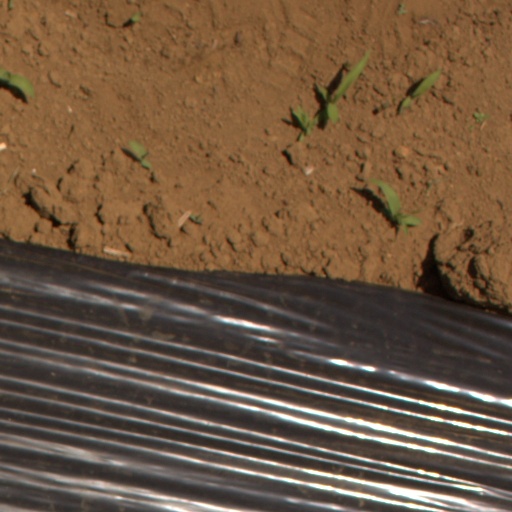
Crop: Jerusalem artichoke